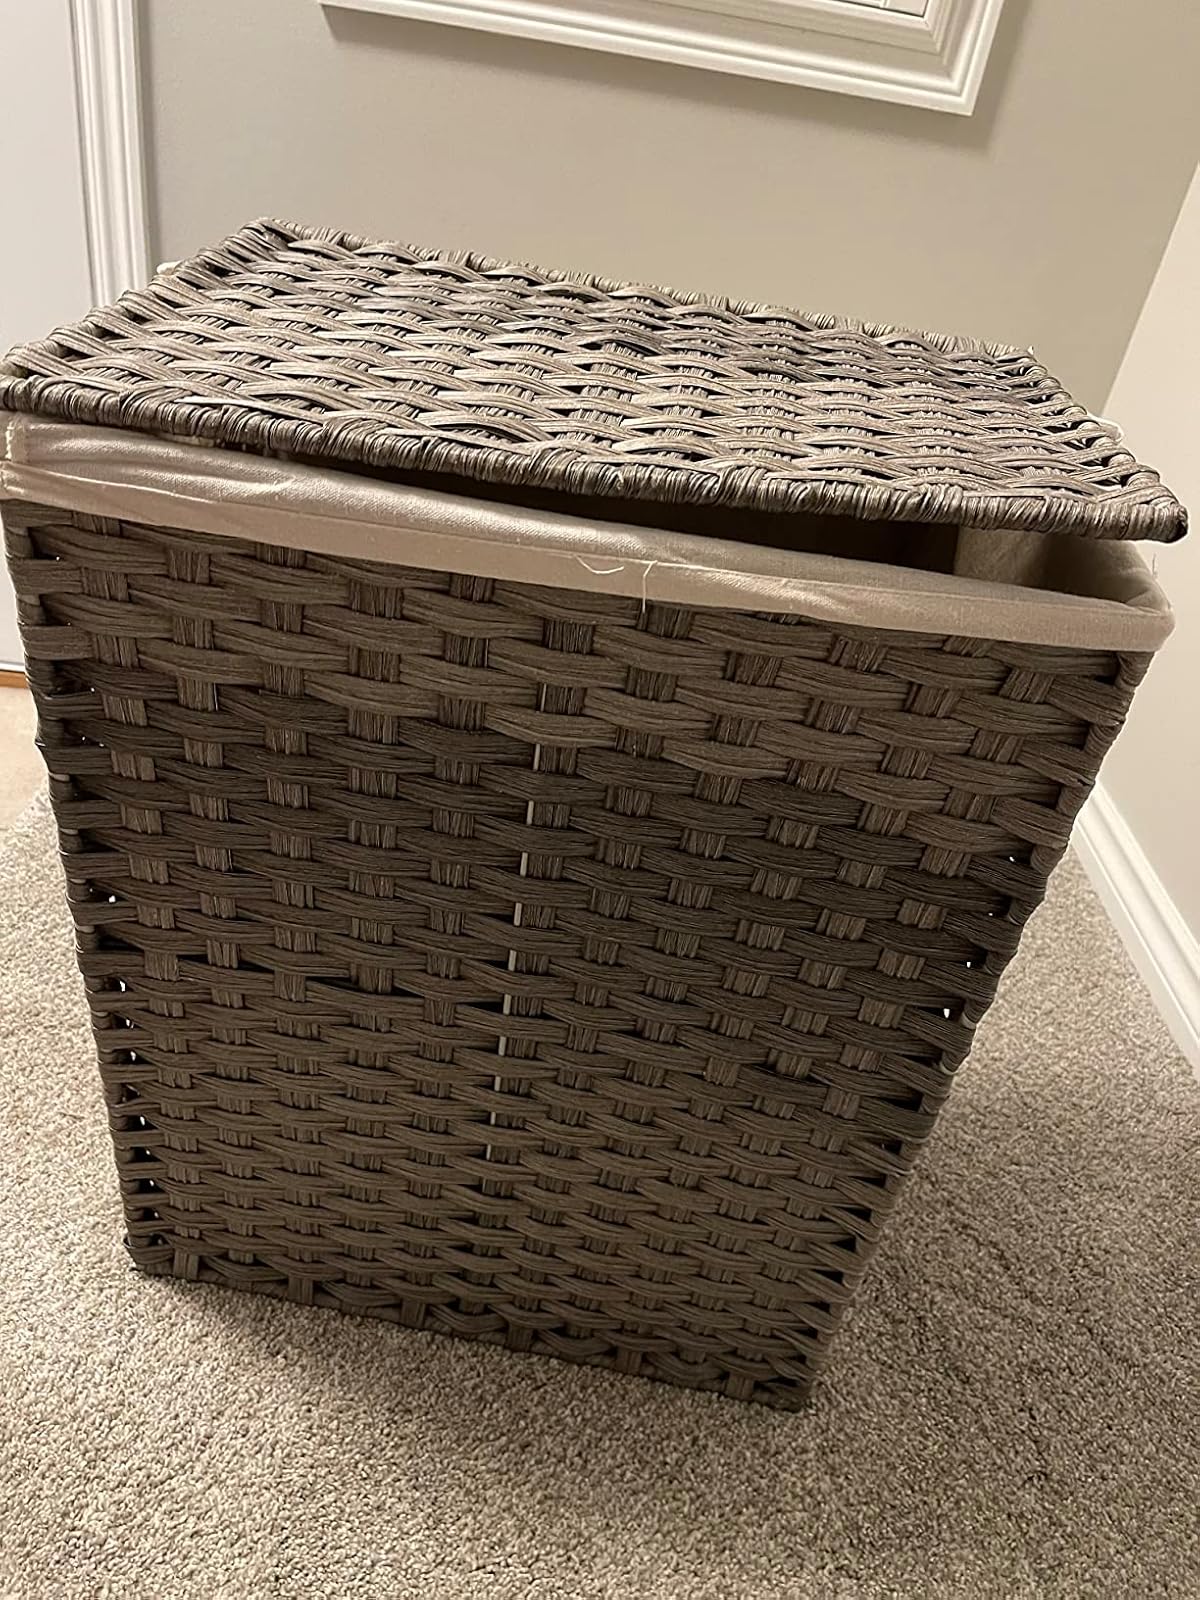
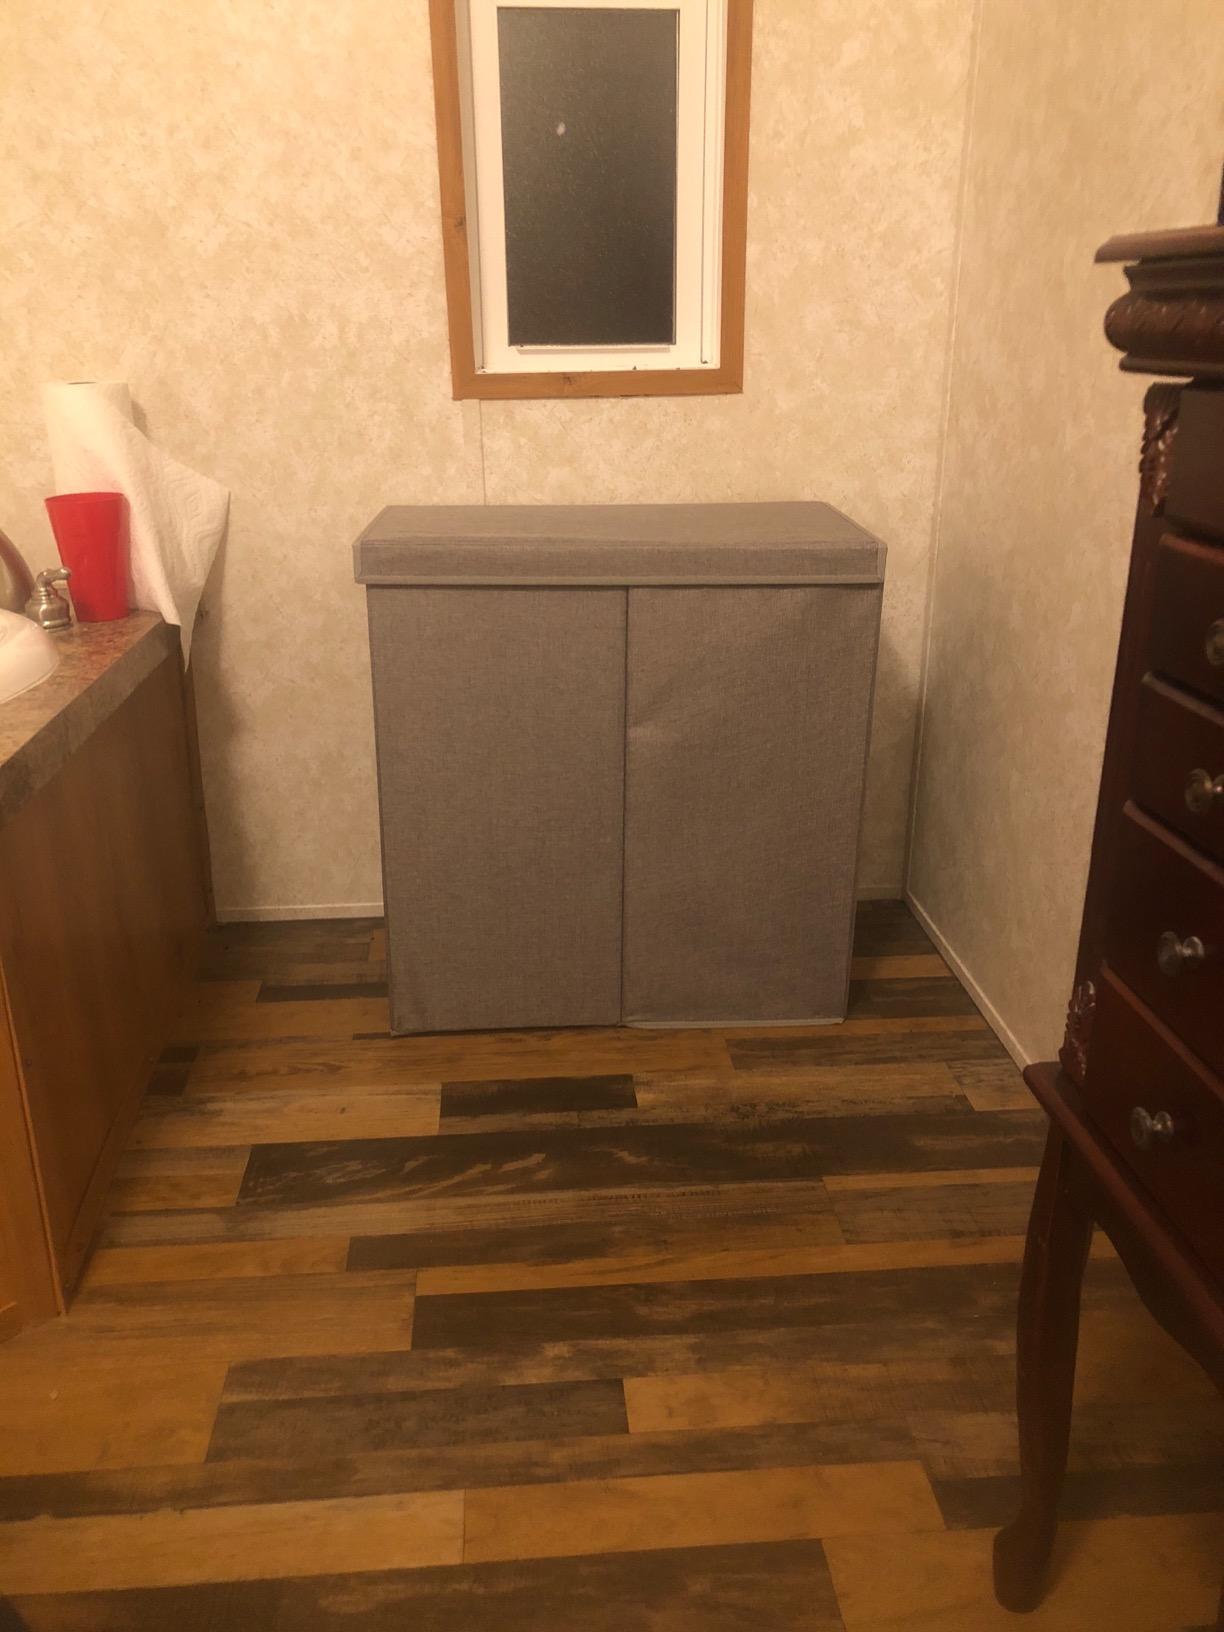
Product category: items_hamper
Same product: no